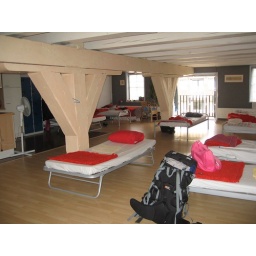
12-bed female dorm, upgraded for free@ Airengo~! tho in the red light district.